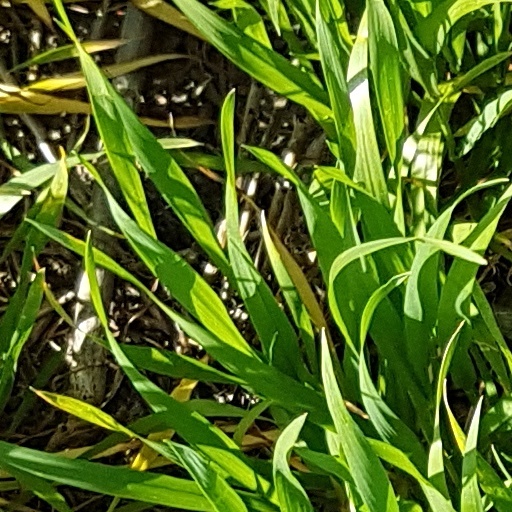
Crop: wheat